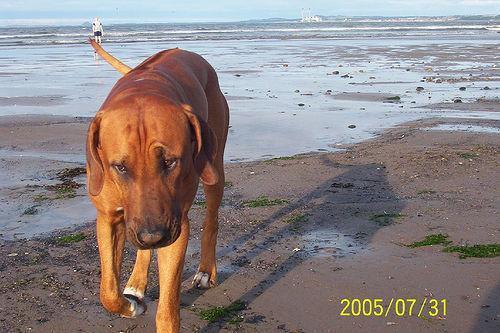
Rhodesian_ridgeback